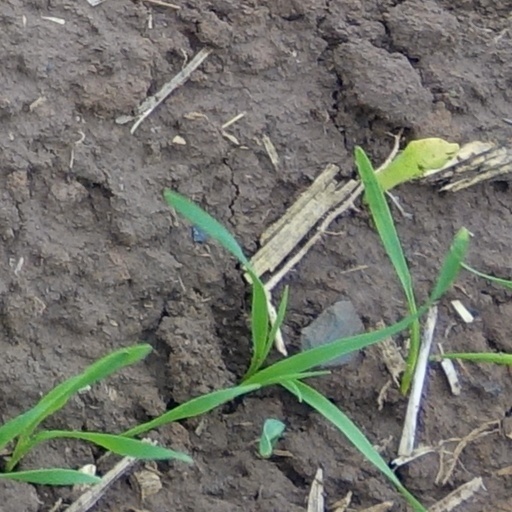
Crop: wheat